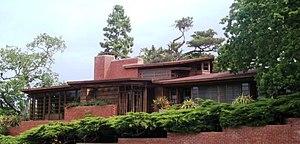
Liste complète des 135 National Historic Landmarks de Californie.
Cet article propose une liste exhaustive des réalisations de Frank Lloyd Wright. Huit d'entre elles sont classées sur la liste du patrimoine mondial de l'UNESCO depuis le 7 juillet 2019 au titre des œuvres architecturales du XXᵉ siècle de Frank Lloyd Wright.